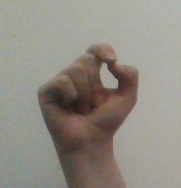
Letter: fa